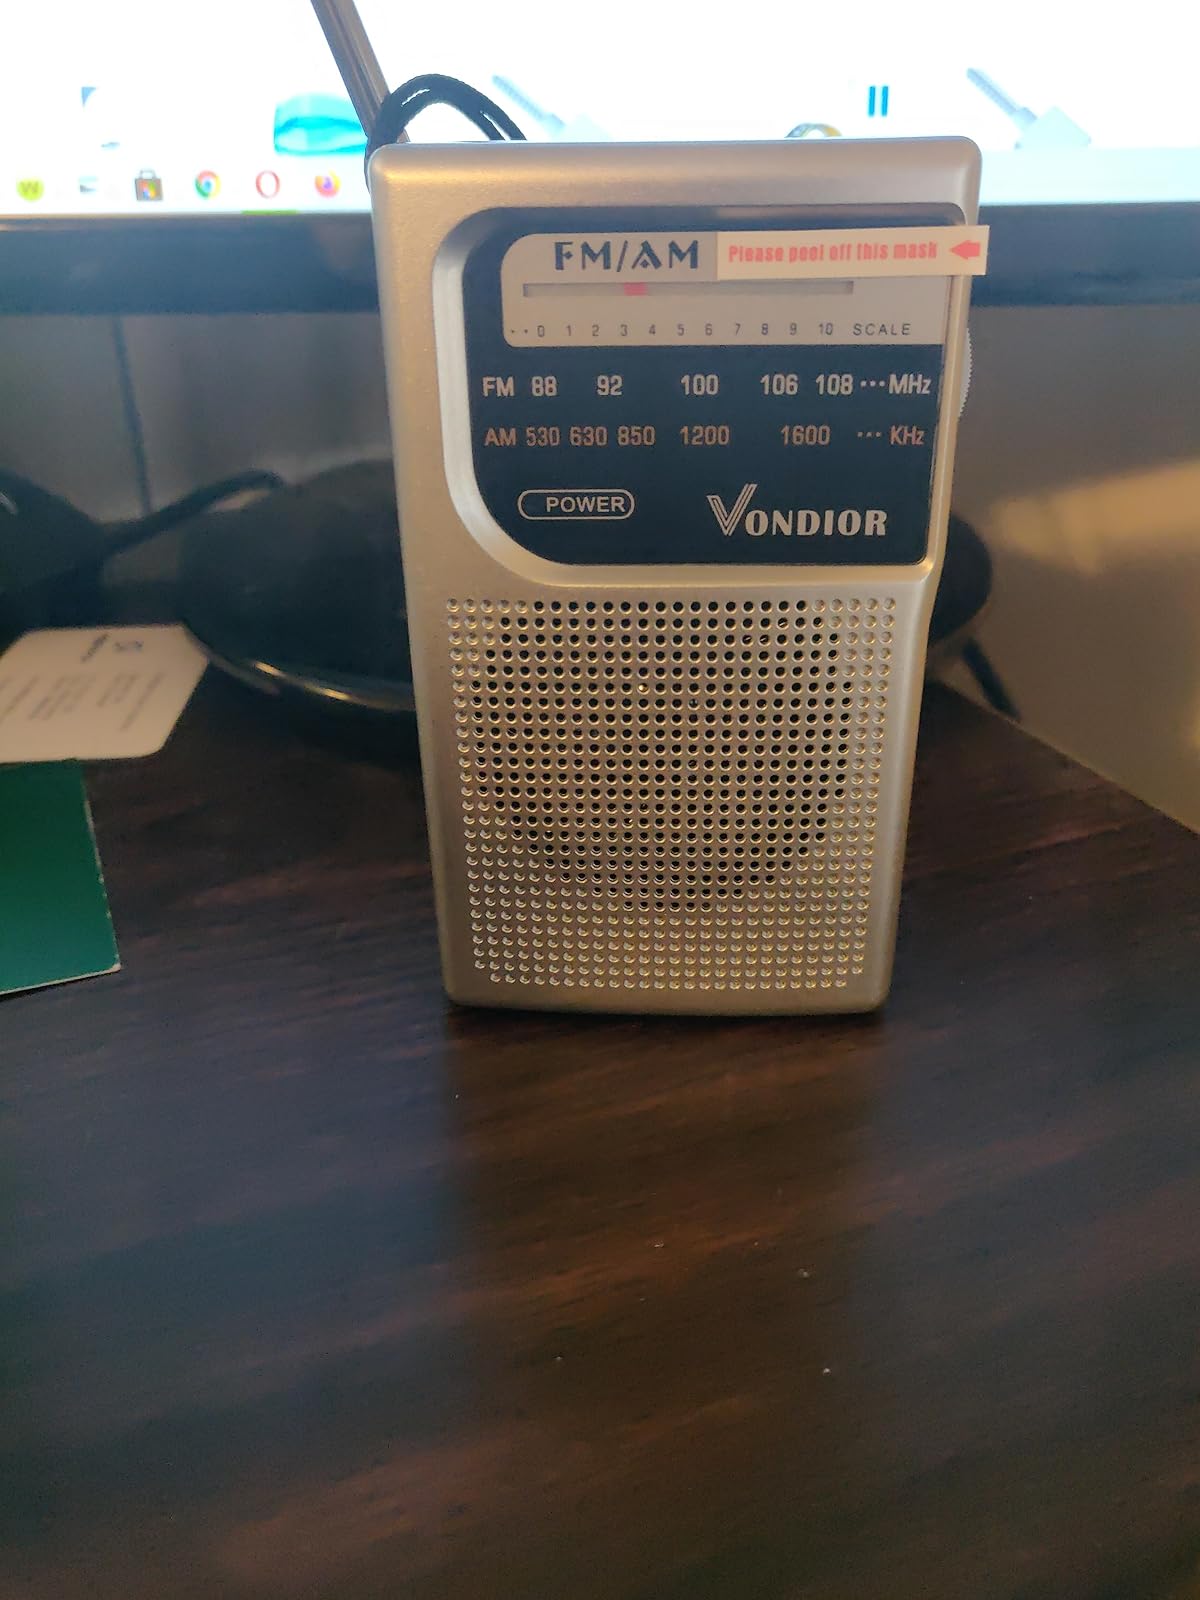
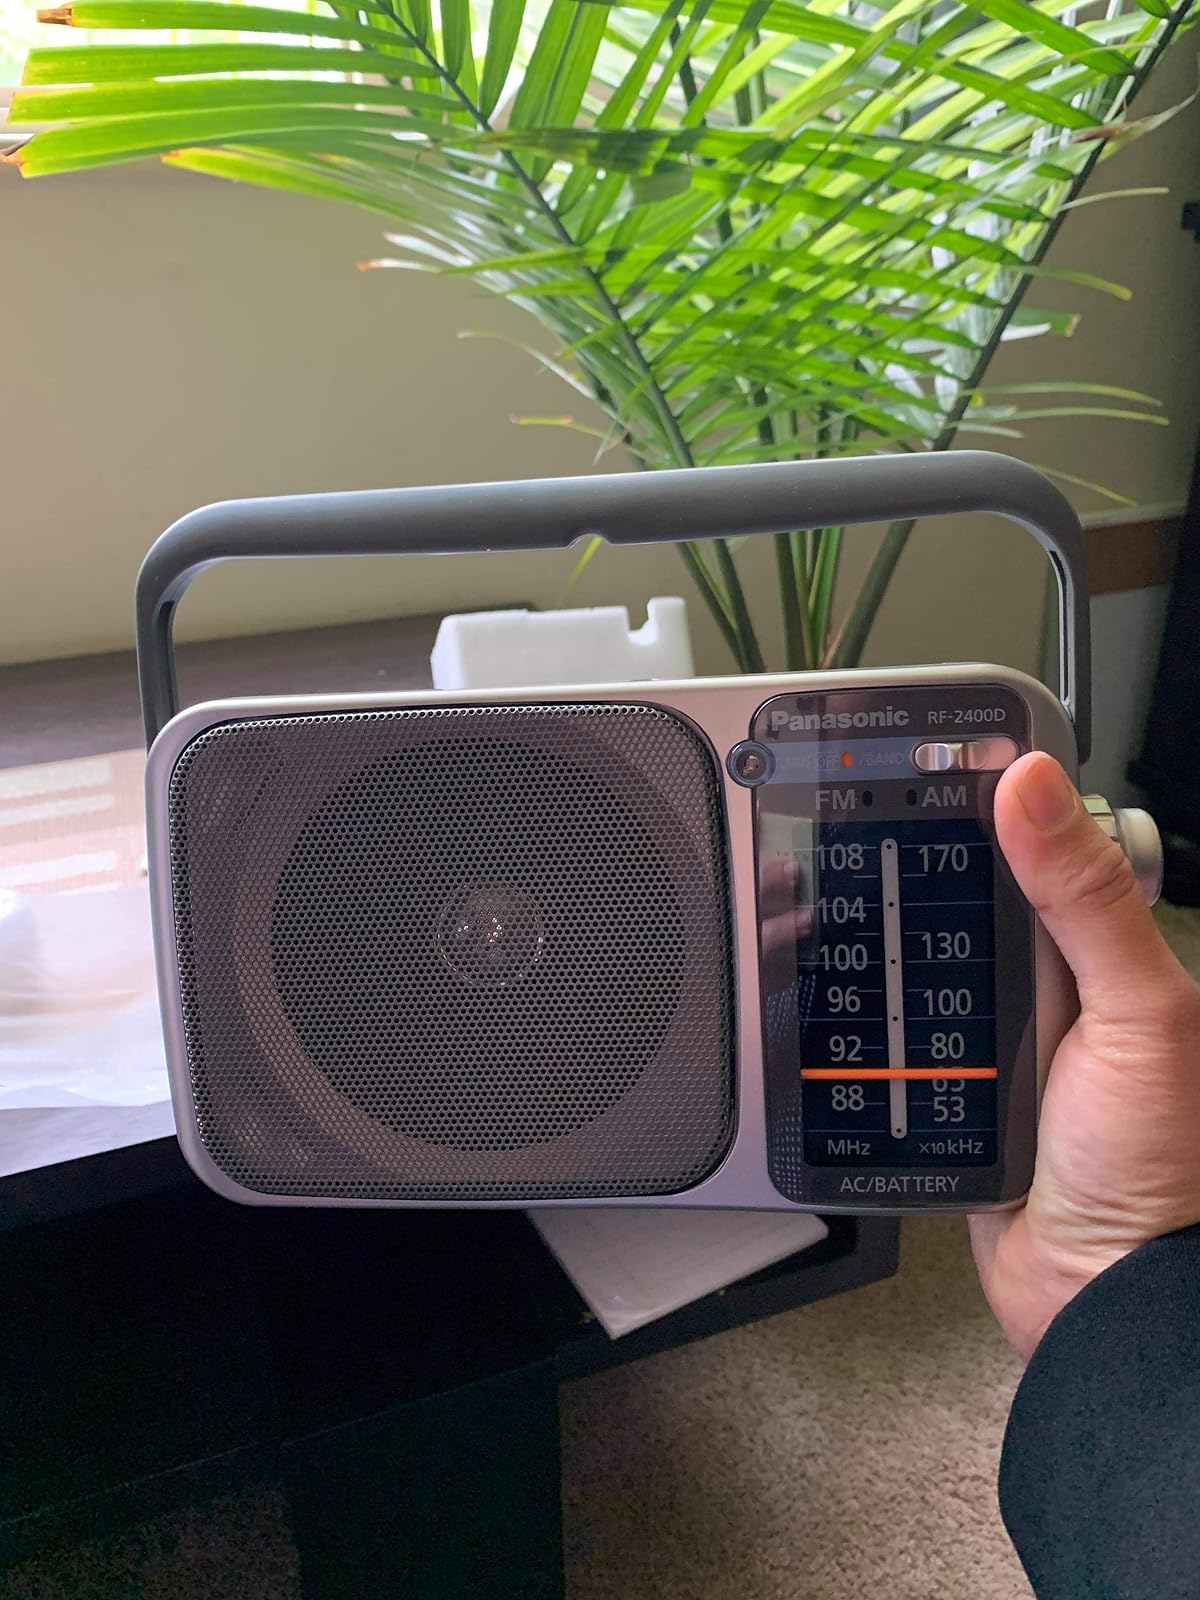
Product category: radio
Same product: no